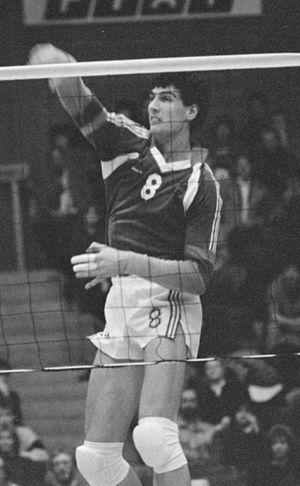
Ron Zwerver est un joueur de volley-ball néerlandais né le 6 juin 1967 à Amsterdam. Il mesure 2 mètres et jouait au poste de réceptionneur-attaquant.